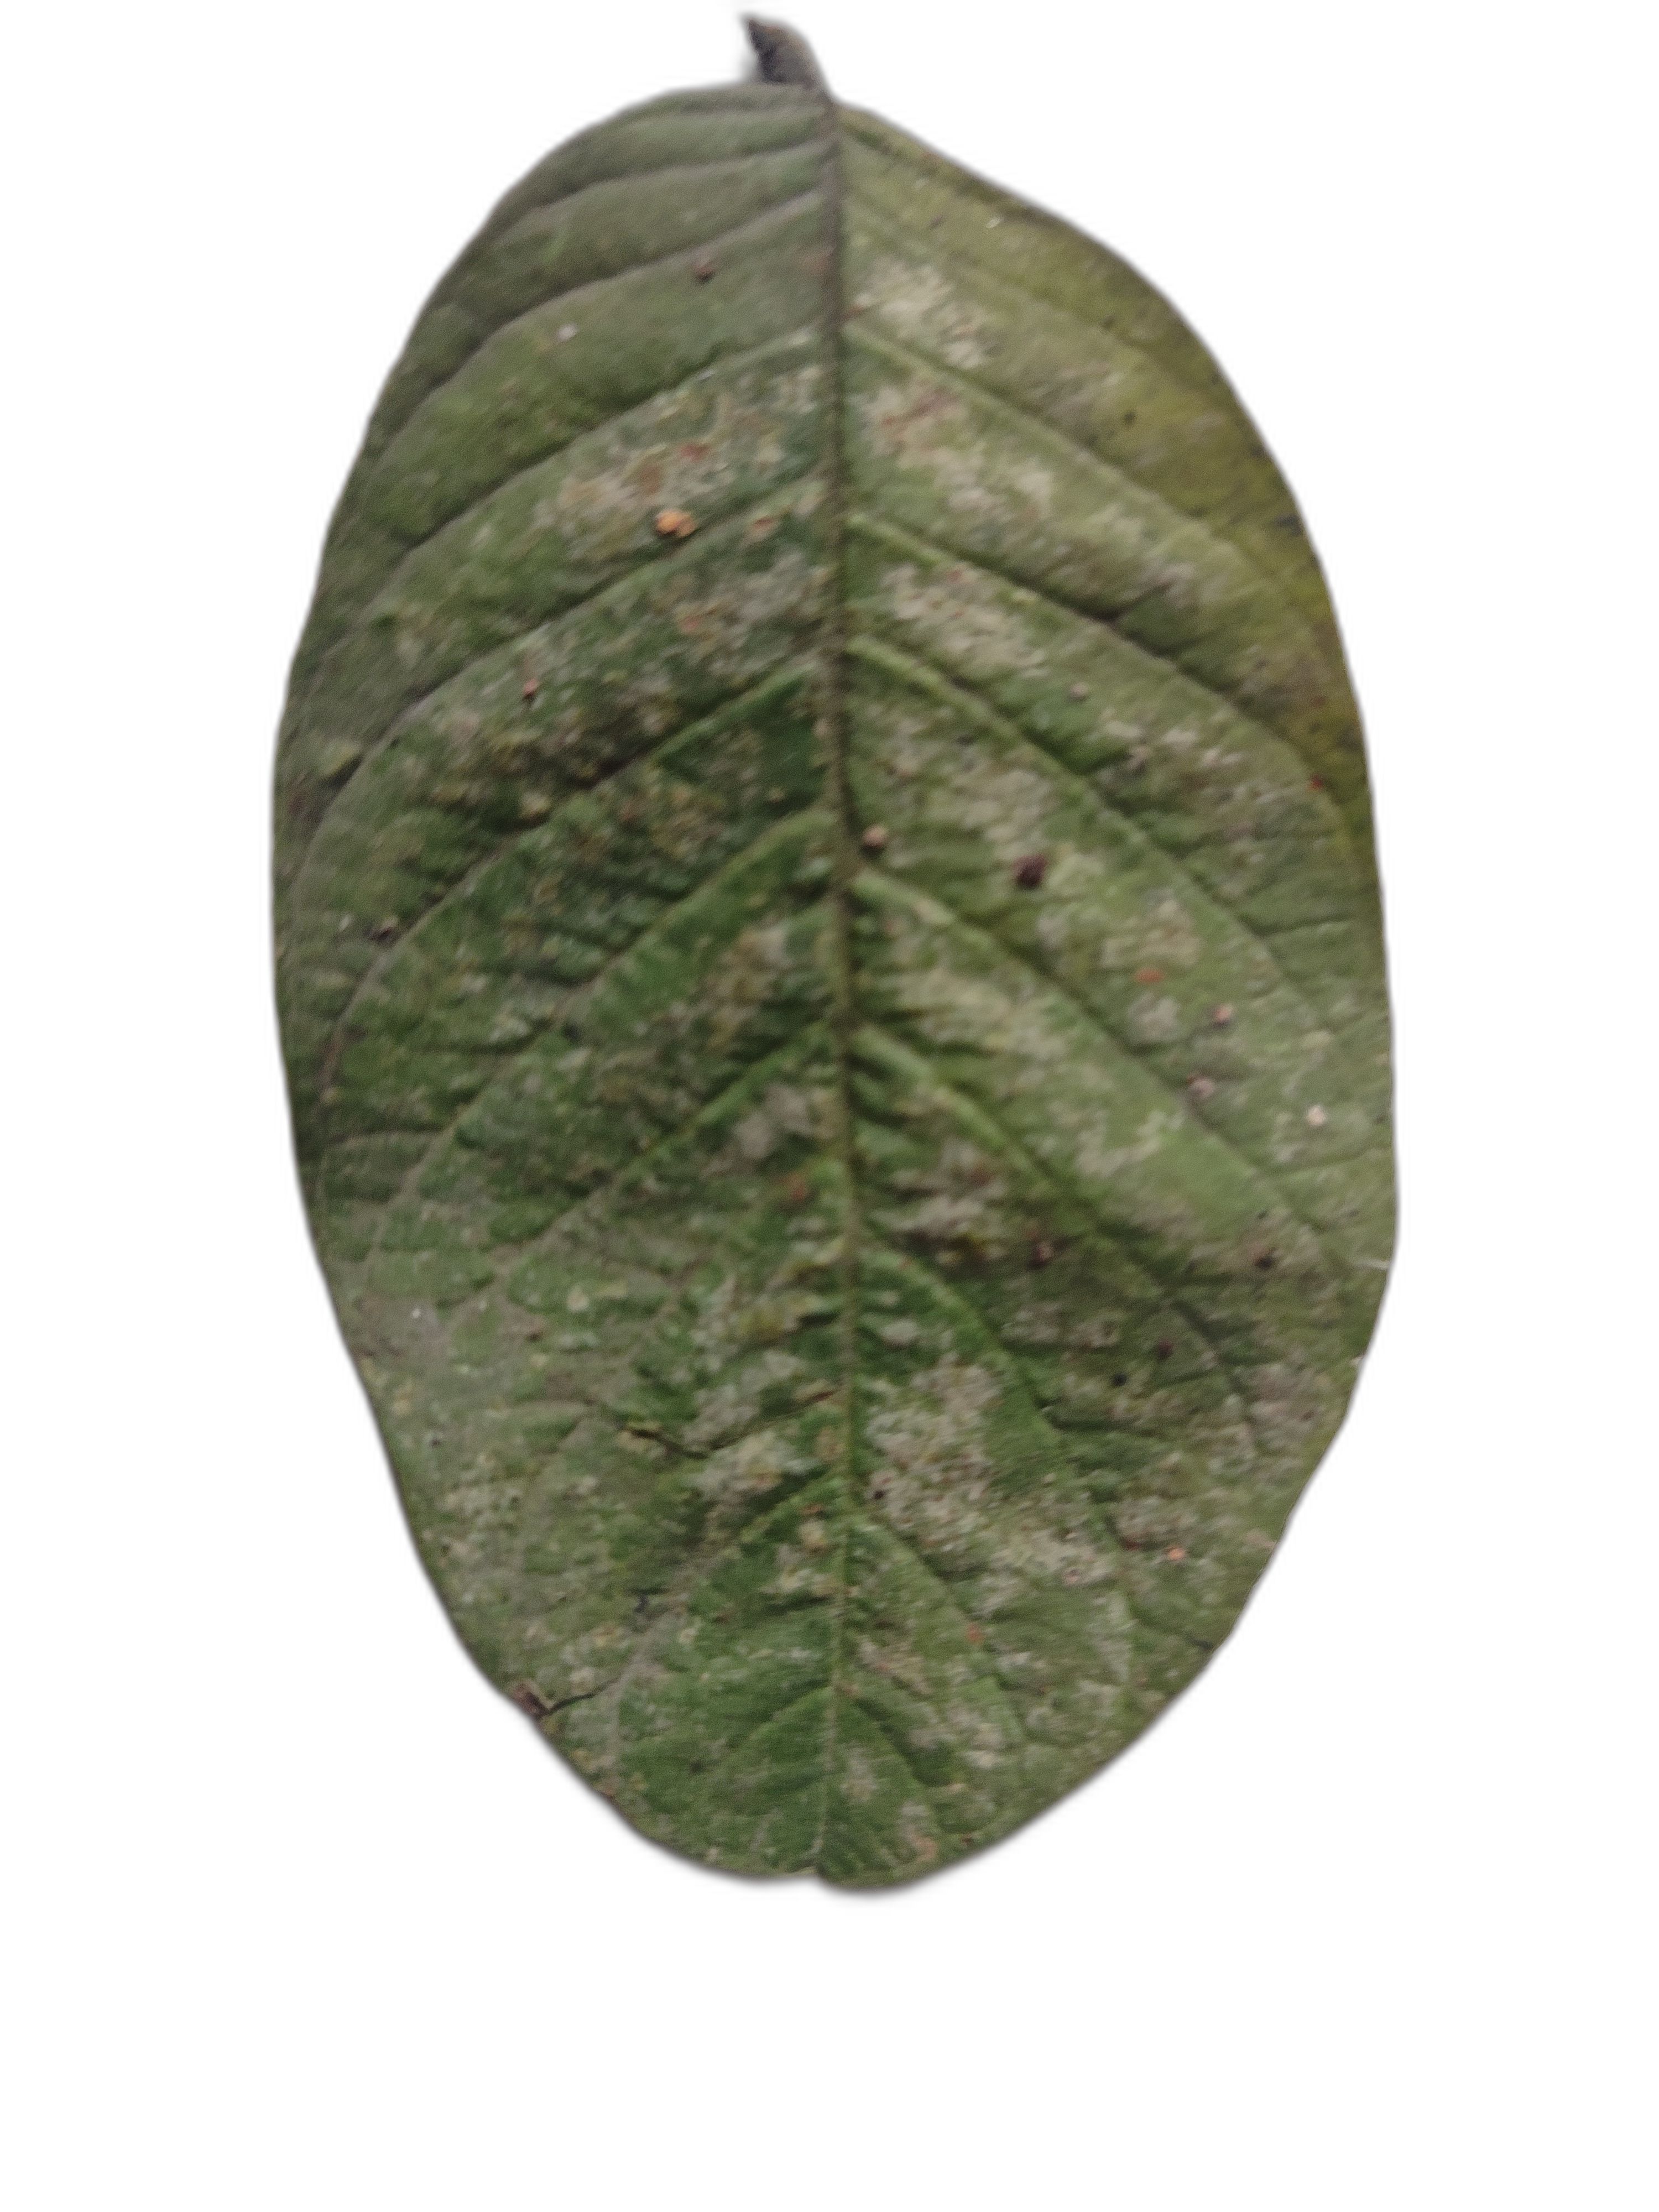
Plant part: leaf
Disease: Anthracnose